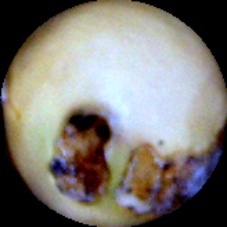
Label: Broken